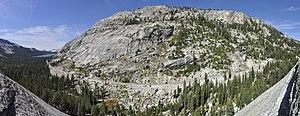
Le Polly Dome est un sommet de la Sierra Nevada, dans l'État américain de Californie. Ce dôme de granite culmine à 2 989 mètres d'altitude dans la partie du parc national de Yosemite qui relève du comté de Mariposa. Il se trouve au sein de la Yosemite Wilderness.